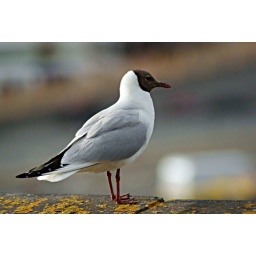
Some black head bird taken in bray head.